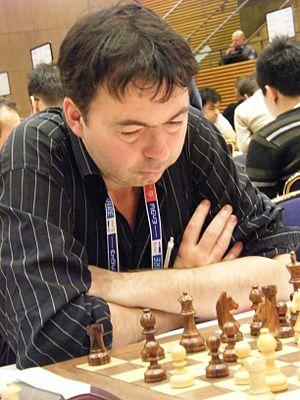
Joseph Gerard Gallagher est un joueur d'échecs. Grand maître international d'origine britannique, il s'est installé en Suisse dont il a pris la nationalité.